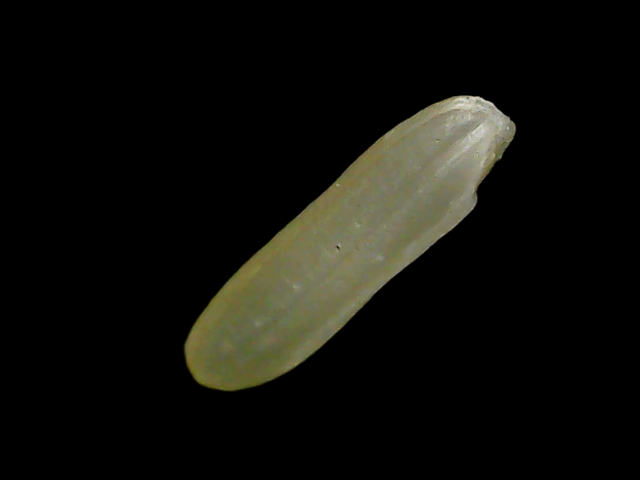
Rice variety: Binadhan21